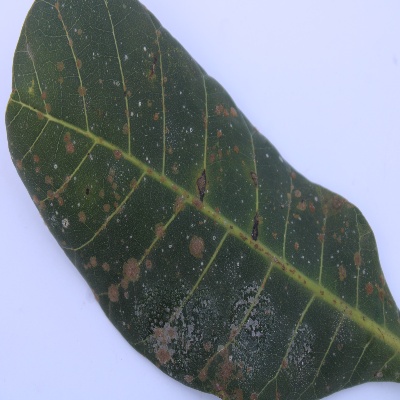
Crop: Cashew
Condition: red rust